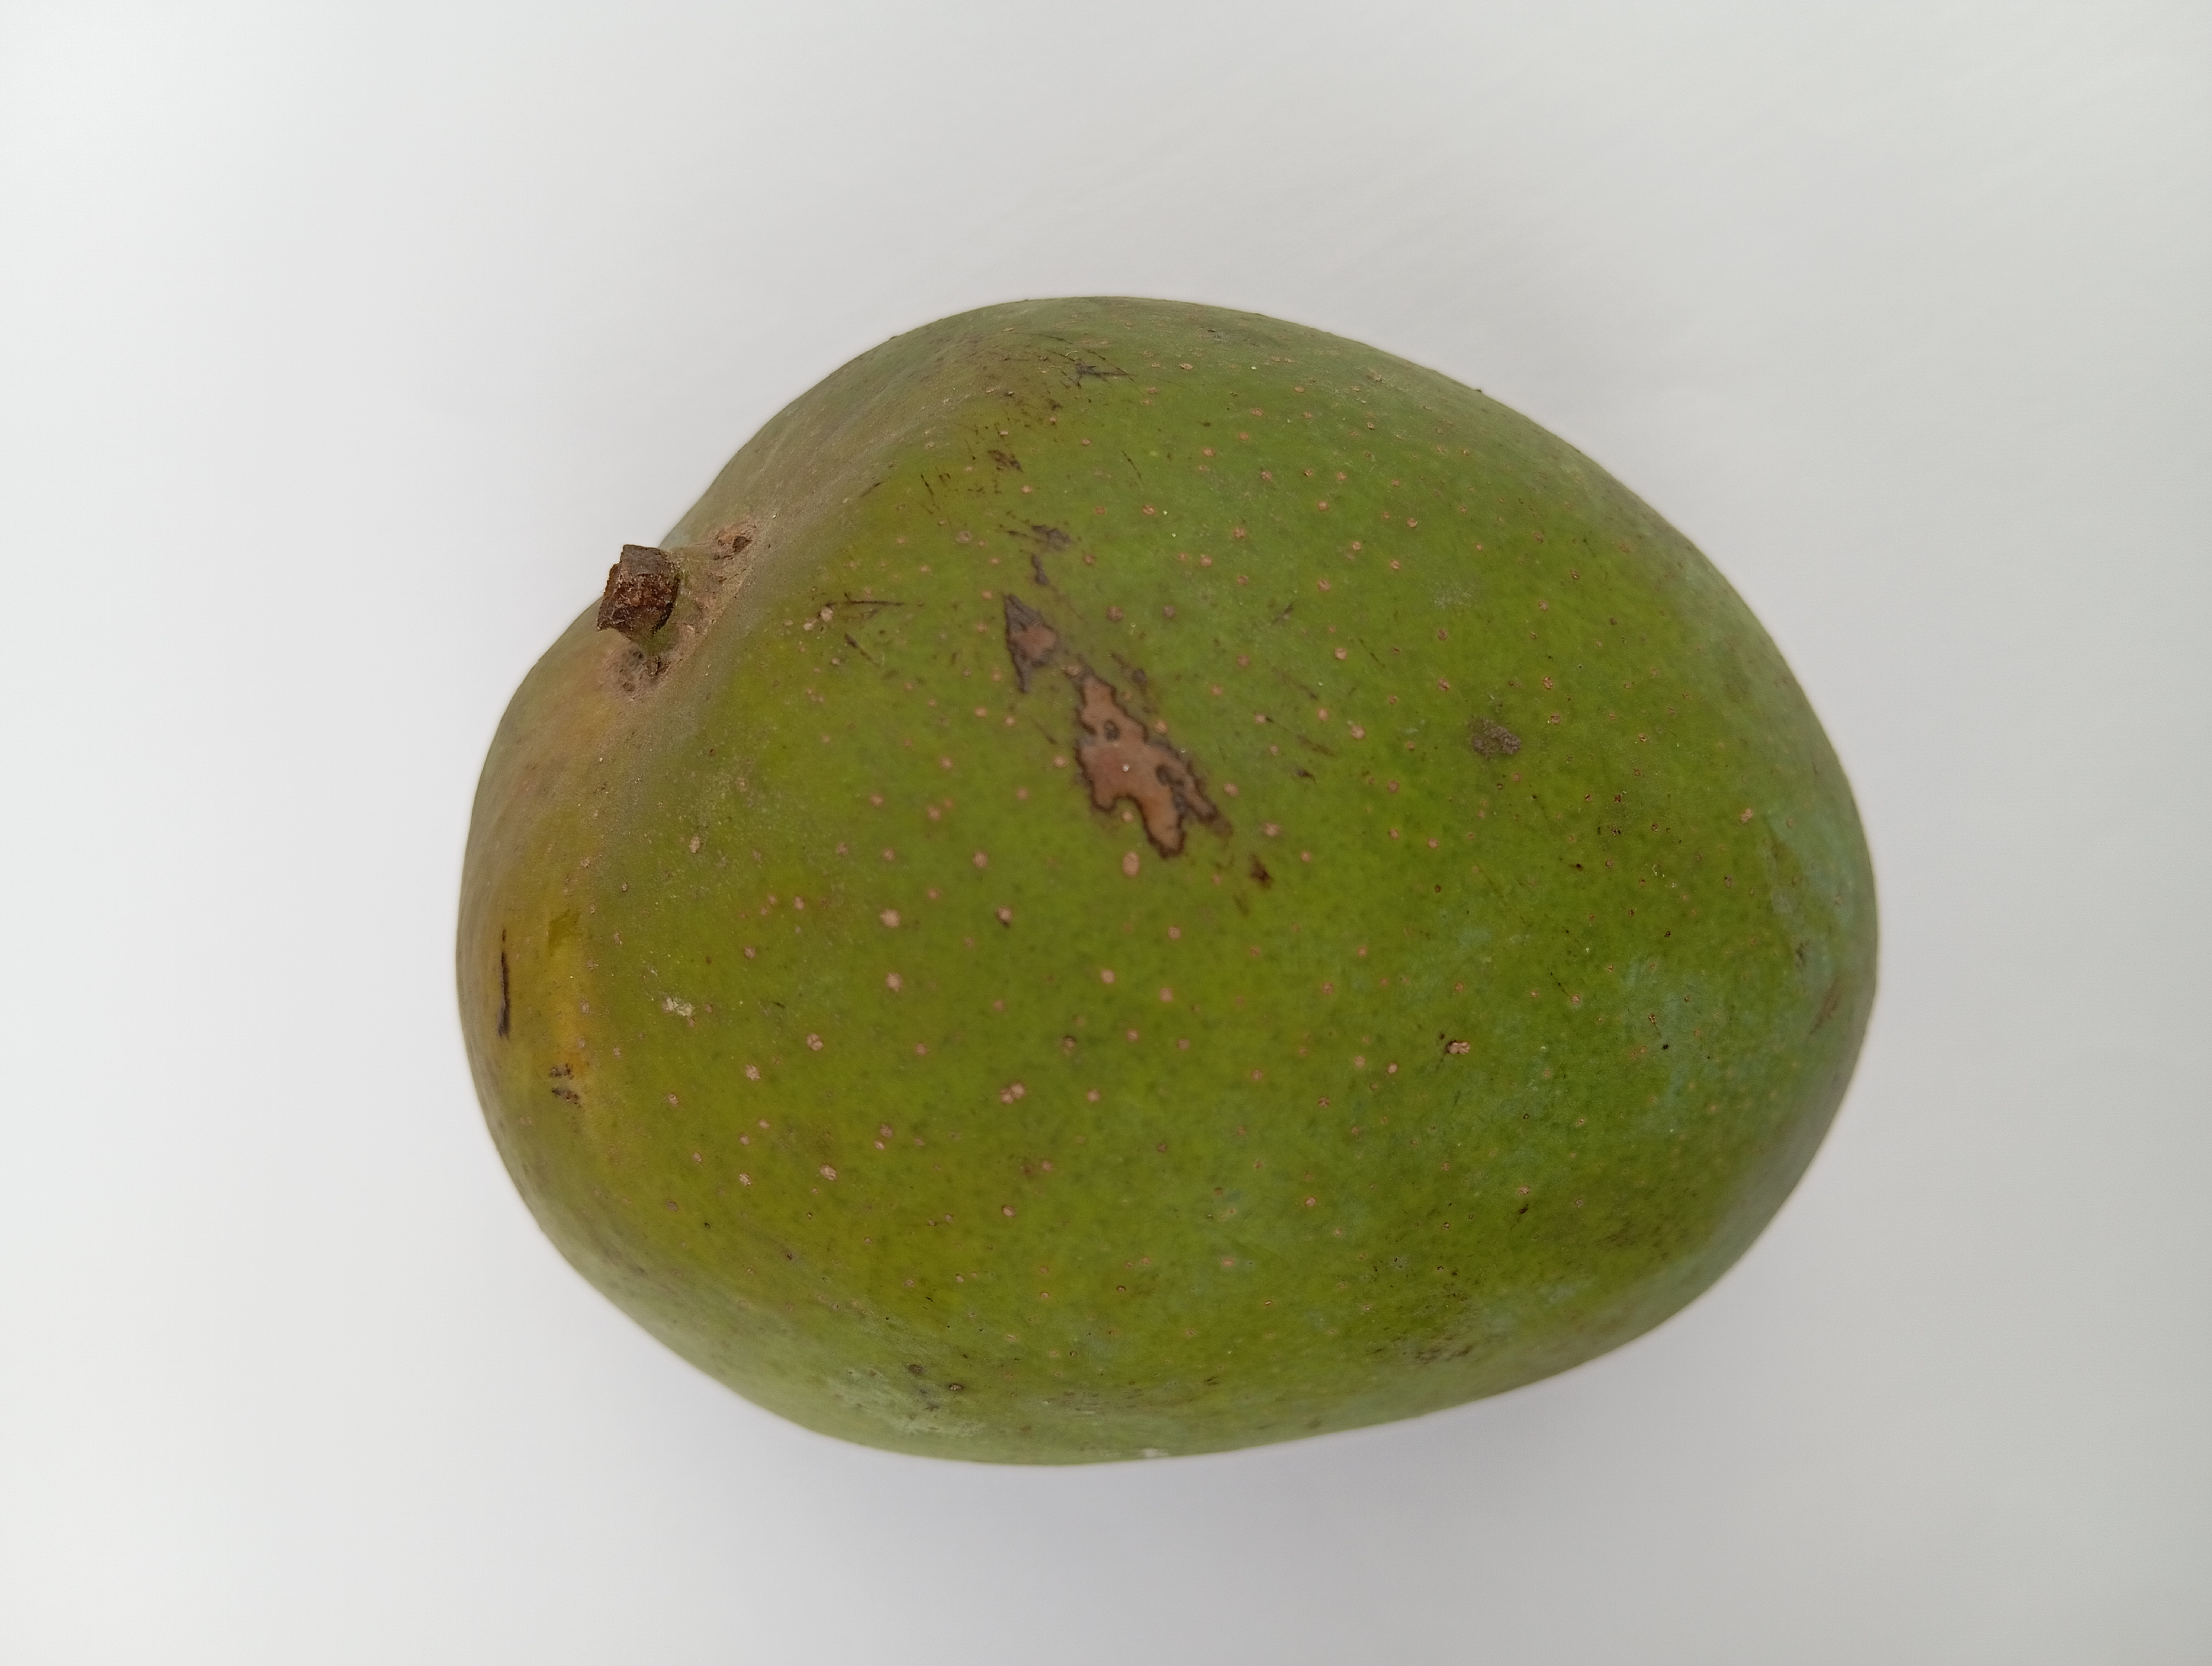
Mango variety: Himsagar